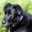
Label: dog